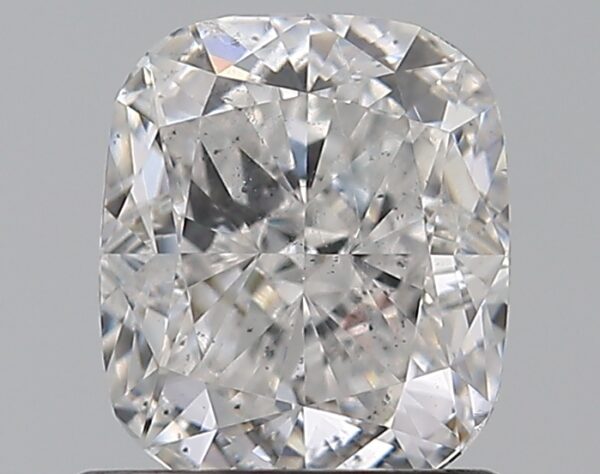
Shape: cushion
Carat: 1
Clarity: SI1
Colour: D
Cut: EX
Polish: EX
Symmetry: VG
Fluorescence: ST
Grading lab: GIA
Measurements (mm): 6.1 x 5.26 x 3.57